Miroslav Stoch

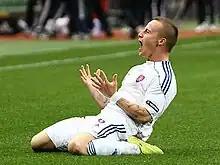
Stoch celebrating his winning goal against Russia on 7 September 2010

Stoch made his senior début for Slovakia on 10 February 2009 against Ukraine, where he came on in the 70th minute. His second appearance came just 24 hours later against Cyprus. He scored his first international goal for Slovakia against San Marino in a 2010 World Cup qualifier on 6 June 2009. Stoch was selected for the 2010 FIFA World Cup squad. On 7 September 2010, he scored the only goal of a Euro 2012 qualifying victory against Russia in Moscow. On 9 October 2014, Stoch scored the game-winning goal in the 2–1 UEFA Euro 2016 qualification win against title-holders Spain three minutes from time. Stoch became a part of a preliminary EURO 2016 squad and capped in a match against Germany, only days after death of his mother, due to which he had to be excused from a training camp in Austria in the previous week.